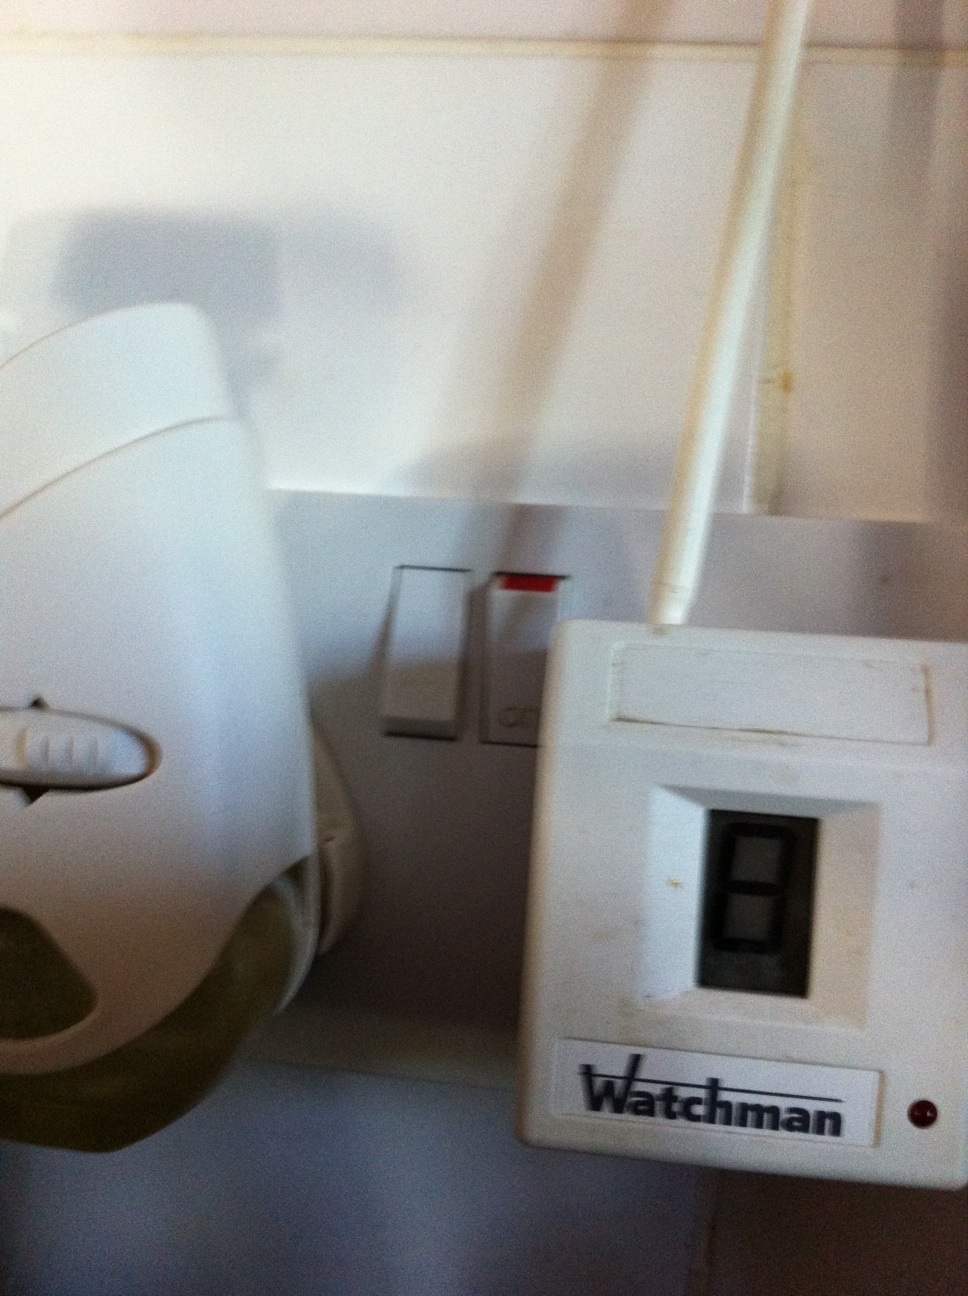Question: What number is displayed?
Answer: 8